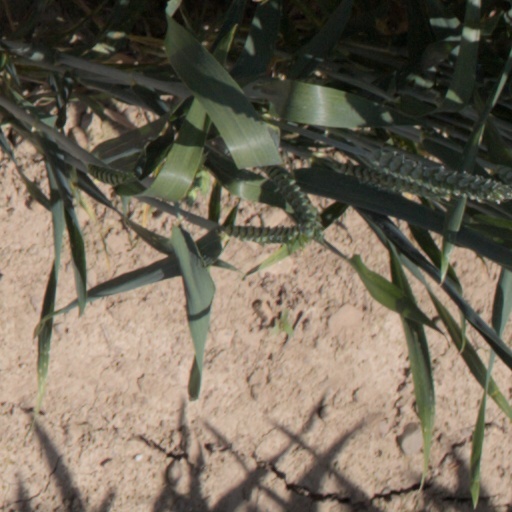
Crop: wheat